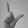
ASL letter: L